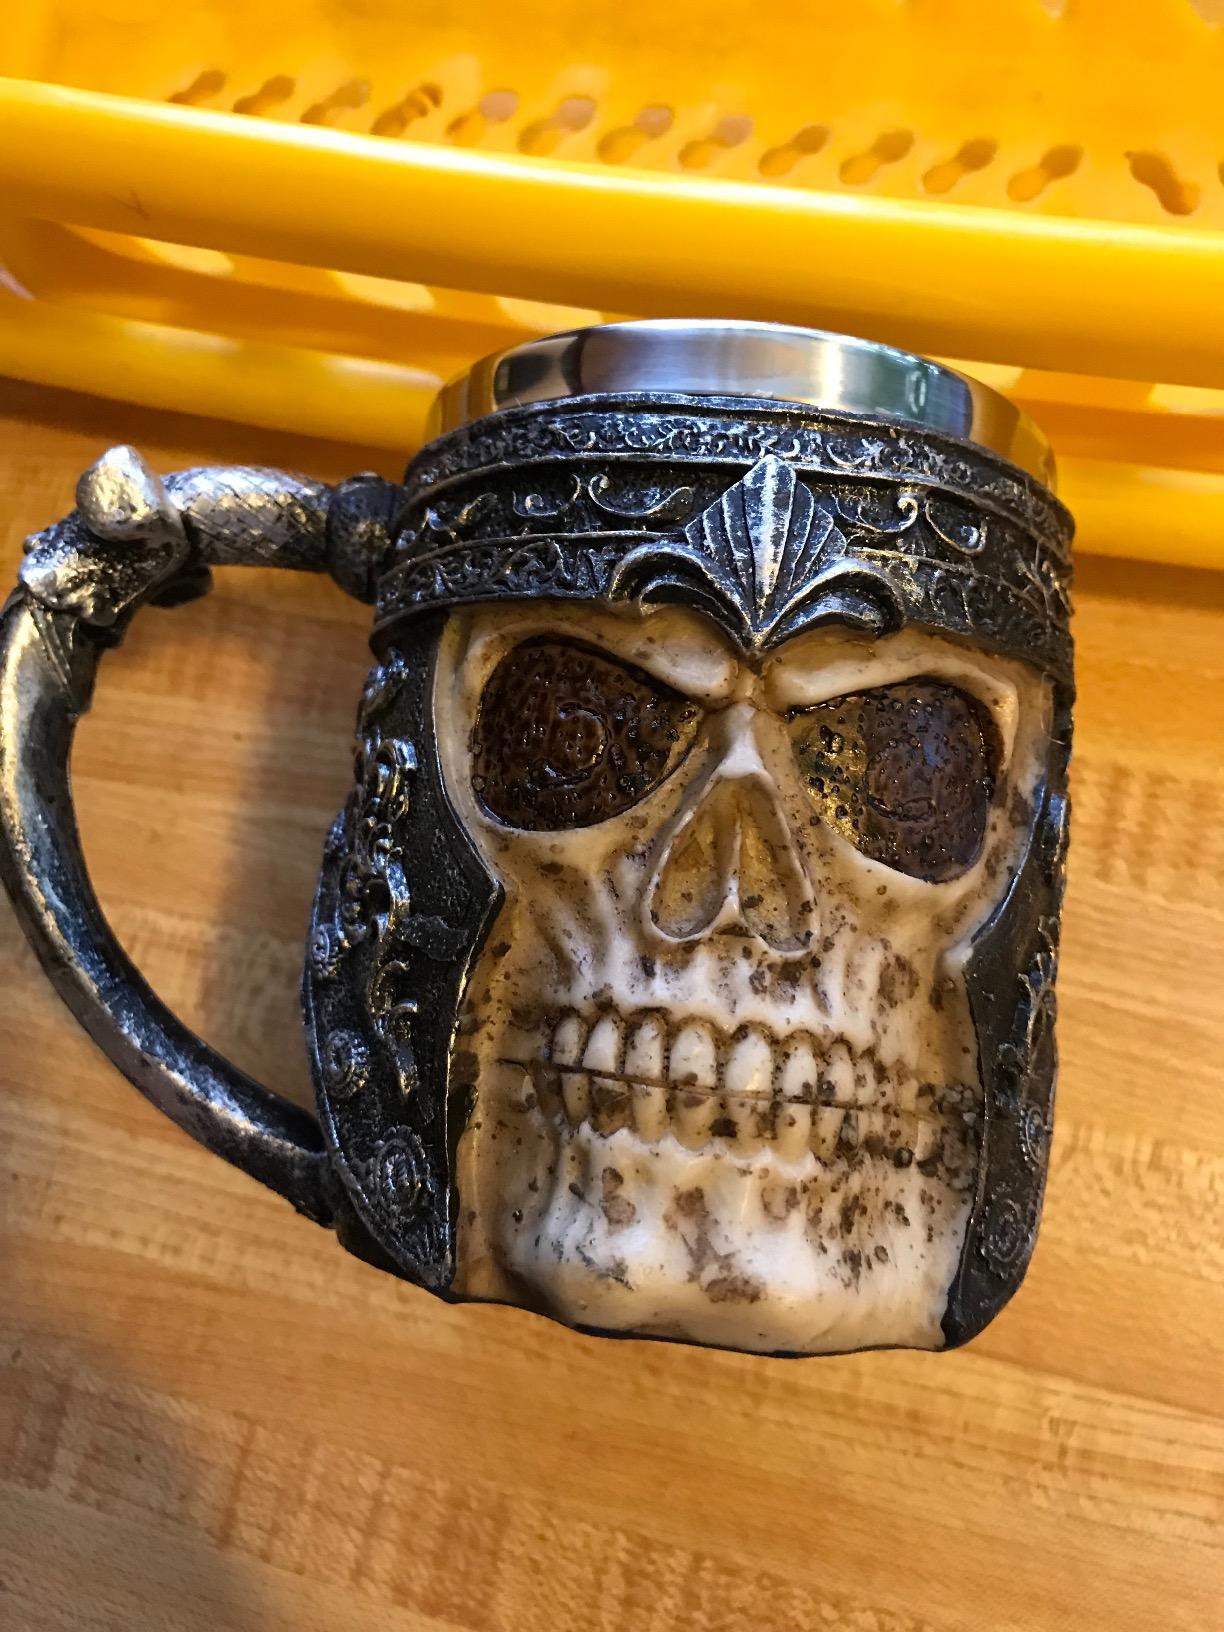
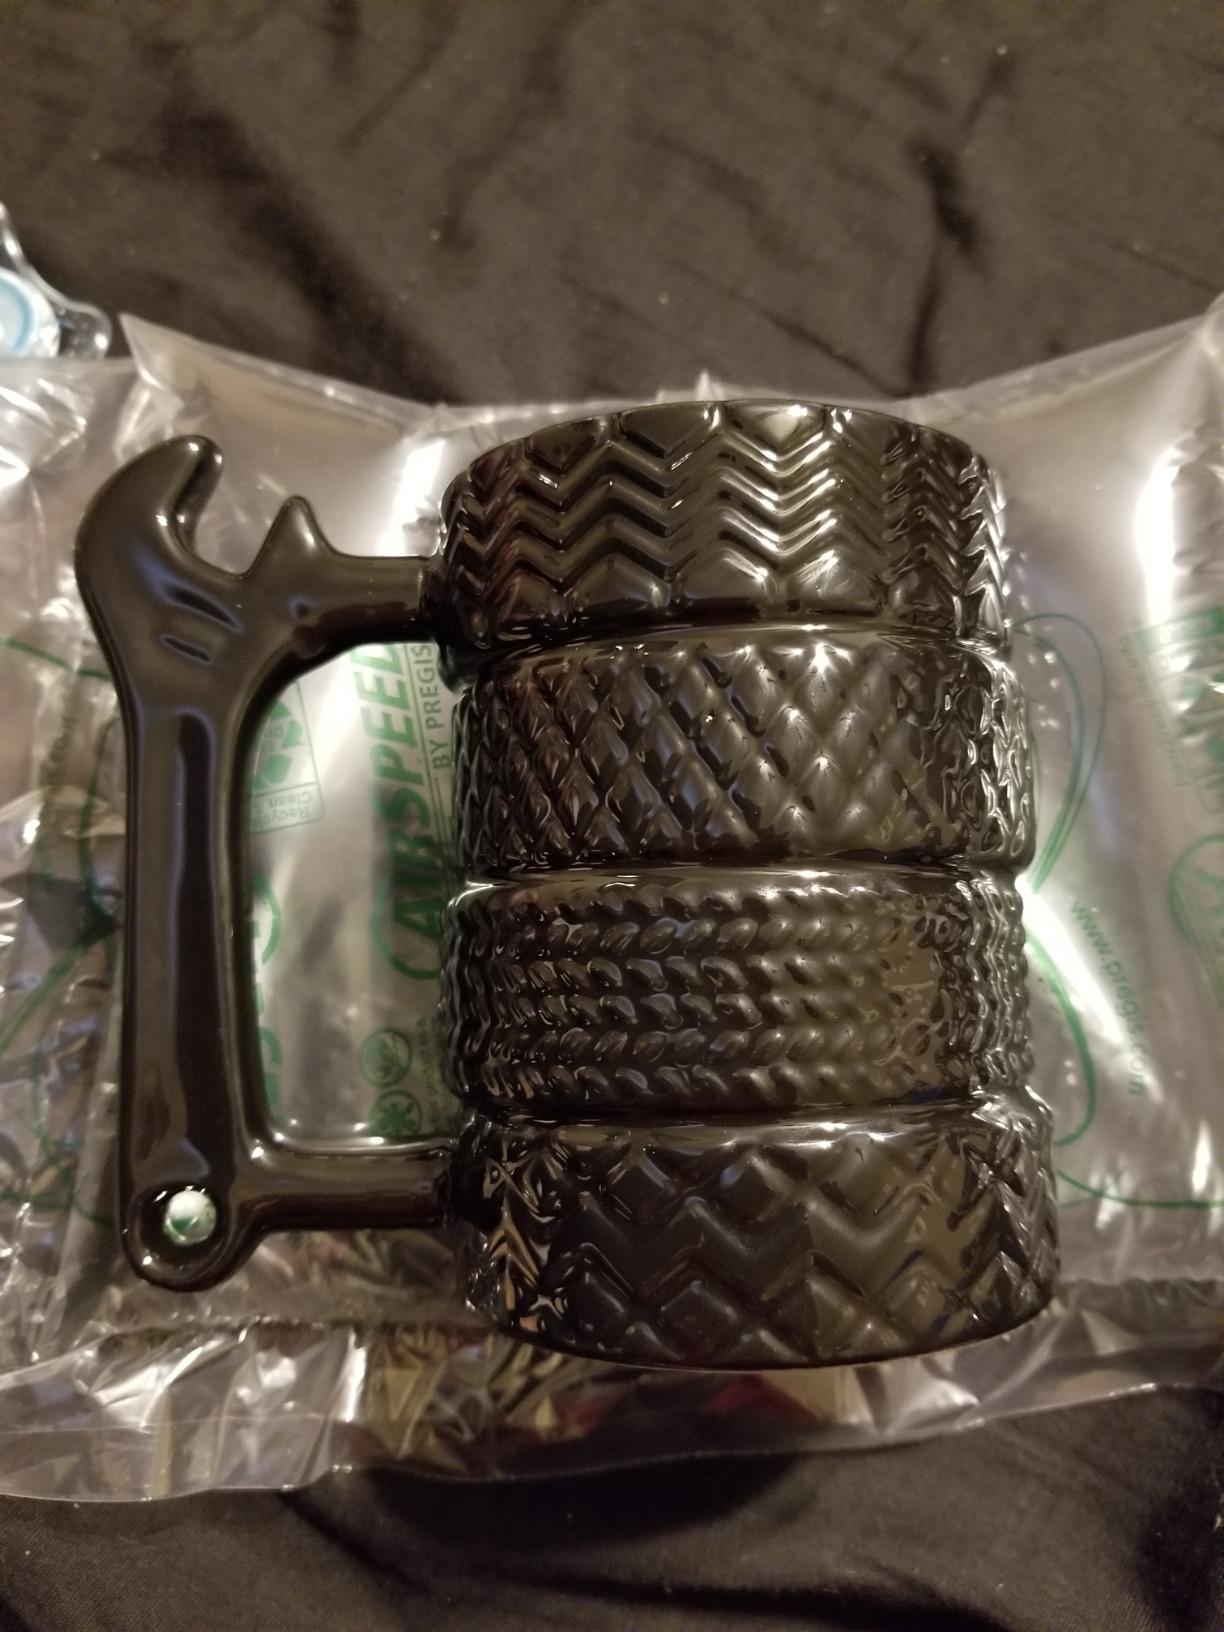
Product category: items_mug
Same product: no